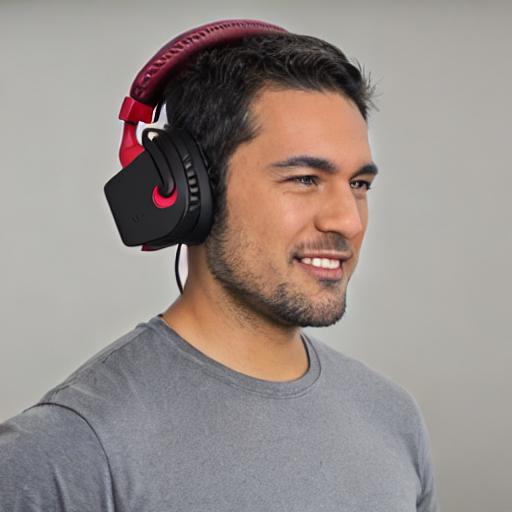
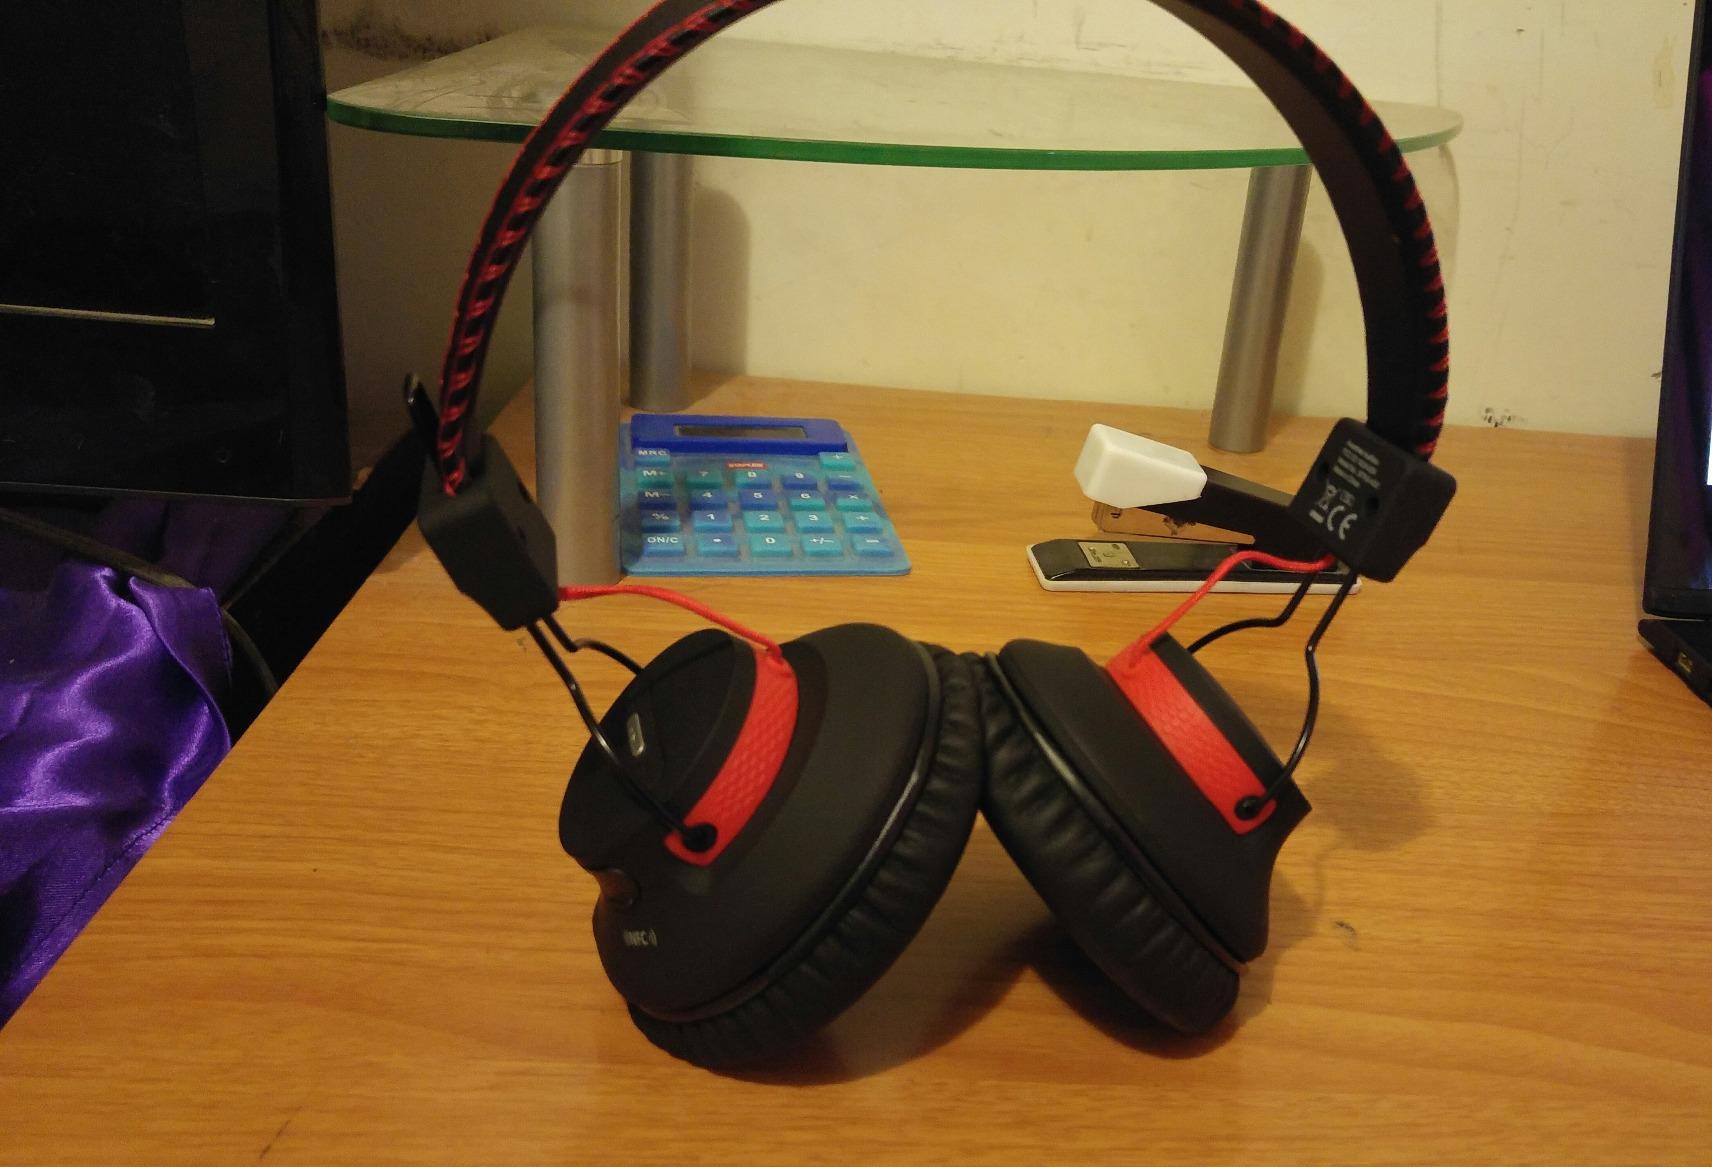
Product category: headphones
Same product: no